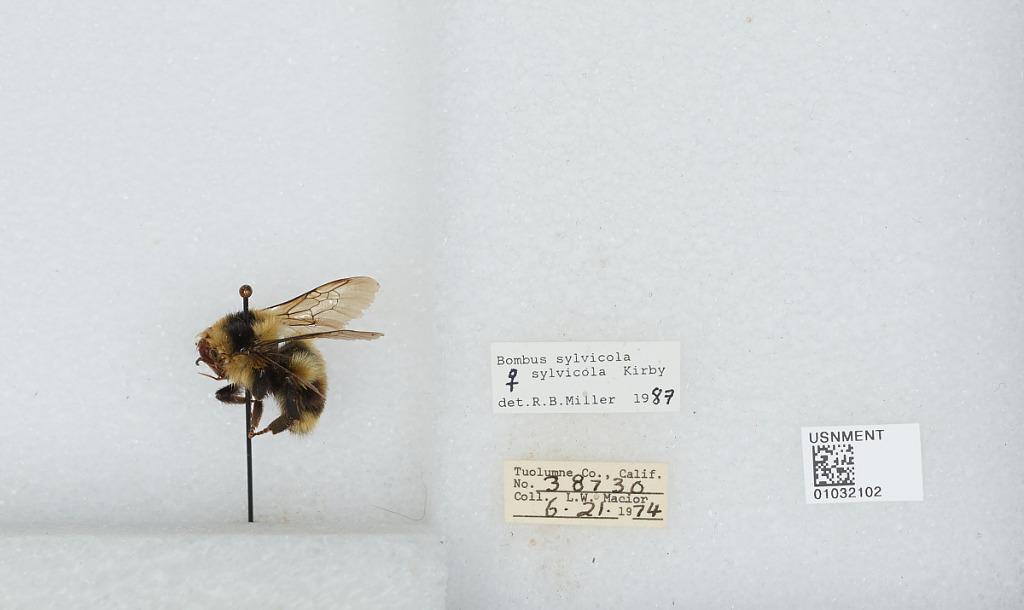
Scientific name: Bombus (Pyrobombus) sylvicola Kirby
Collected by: L. Macior
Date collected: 1974-6-21
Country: United States
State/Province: California
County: Tuolumne
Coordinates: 38.02, -119.94